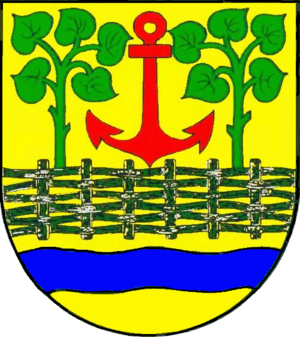
Leck est une commune allemande de l'arrondissement de Frise-du-Nord, Land de Schleswig-Holstein.